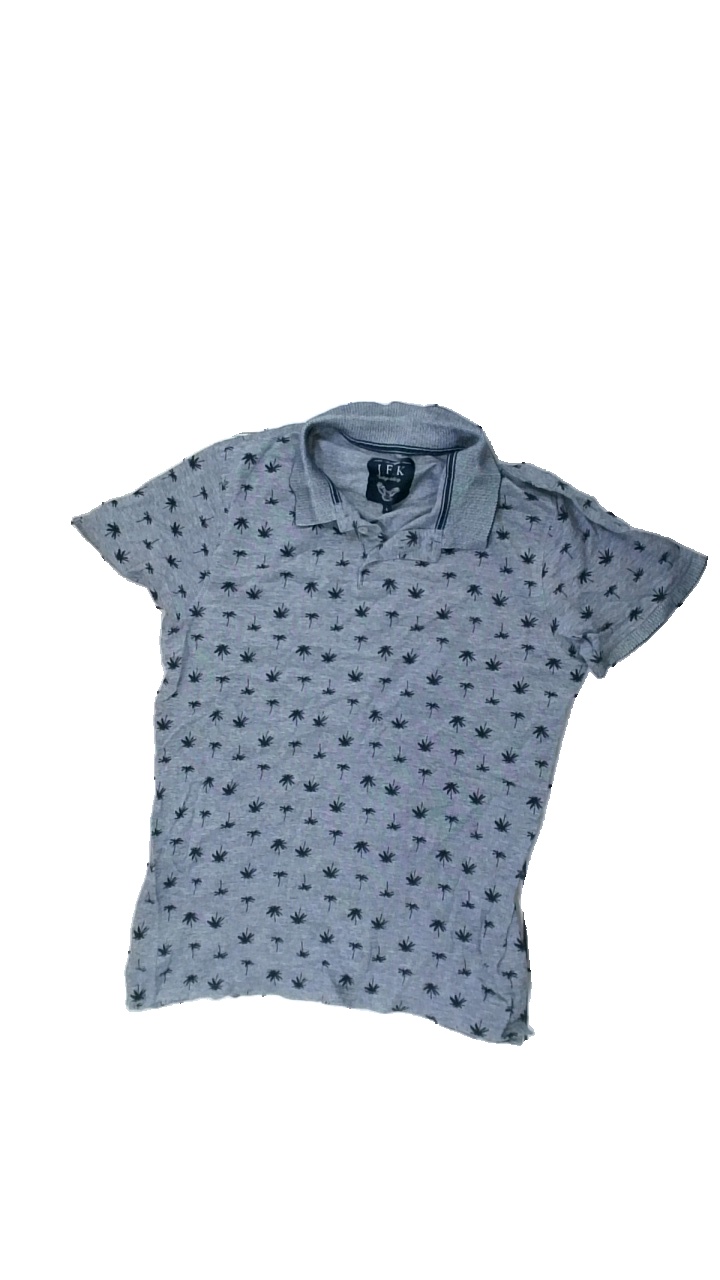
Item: Shirt (Unisex)
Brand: J.f.k
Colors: Grey, Blue
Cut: Regular
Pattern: Floral print
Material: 100% cotton
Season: All
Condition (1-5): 3
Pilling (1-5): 3
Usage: Reuse
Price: <50